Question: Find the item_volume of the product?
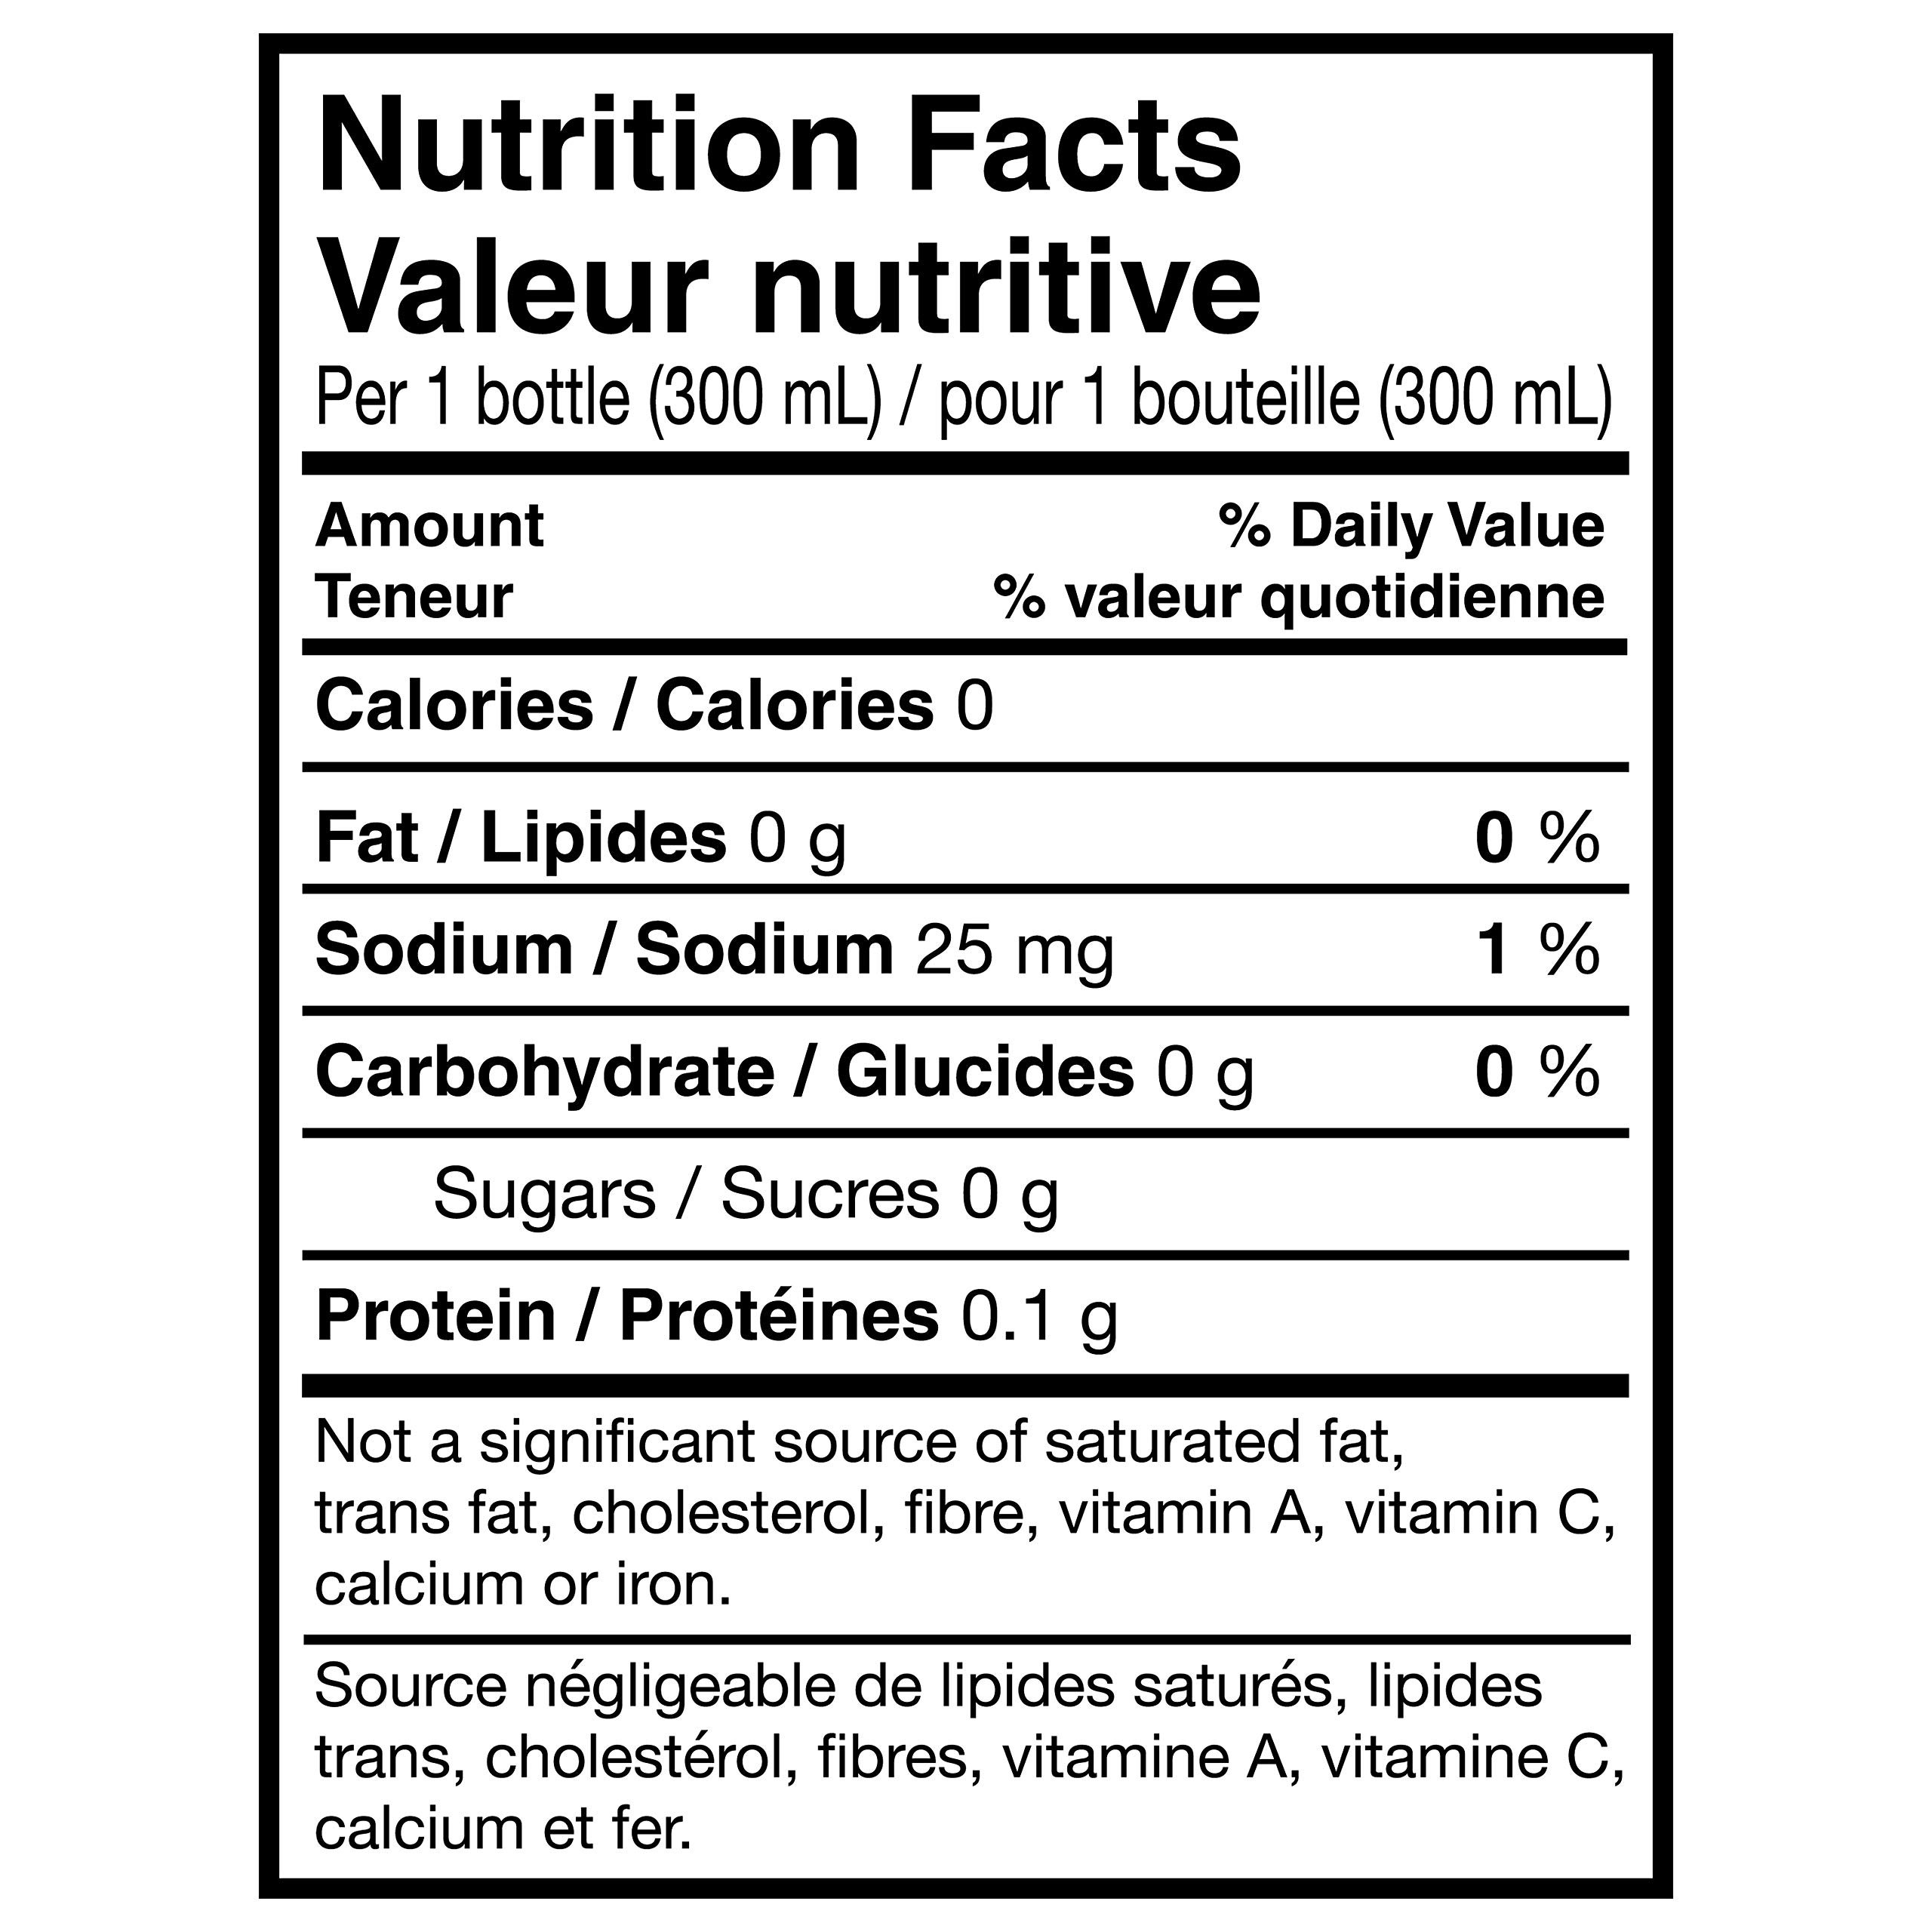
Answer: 300.0 millilitre